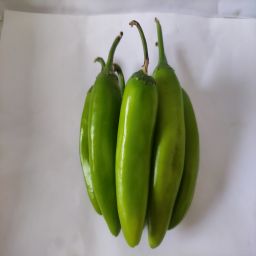
Crop: New Mexico Green Chile
Quality: Unripe